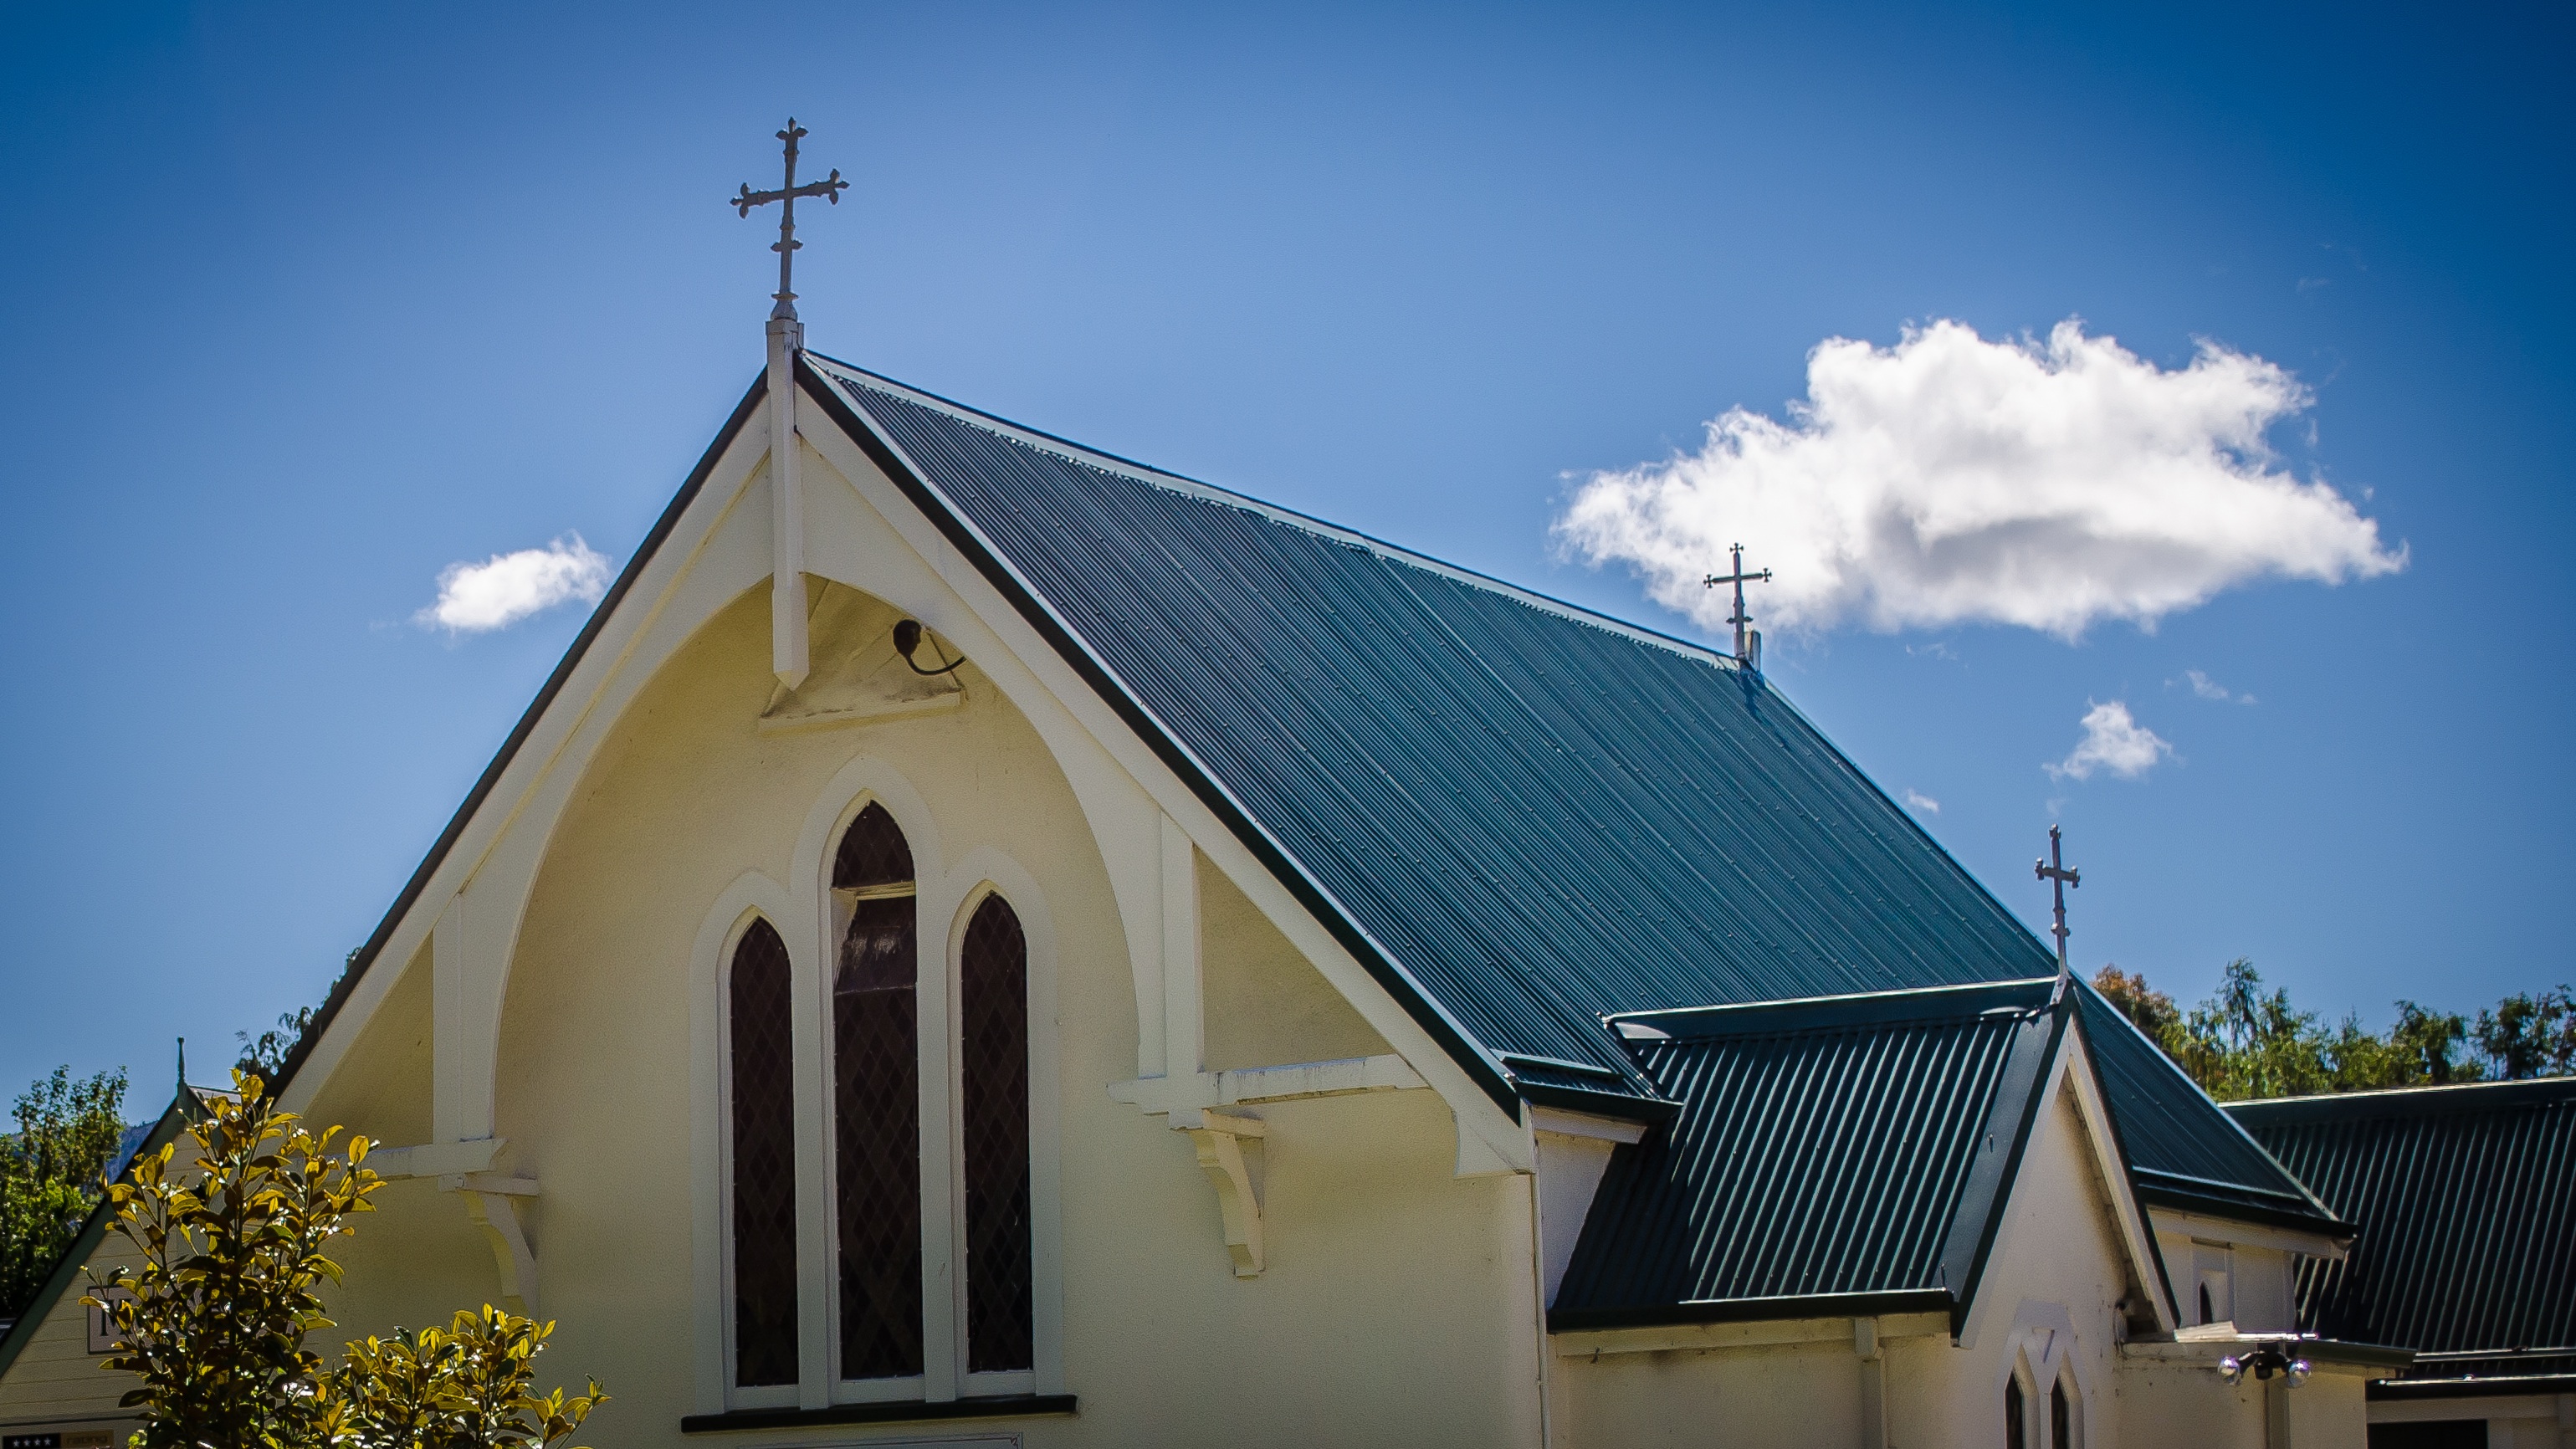
house, building, religion, facade, church, chapel, christian, place of worship, religious, catholic, christ, faith, steeple, santo, cult